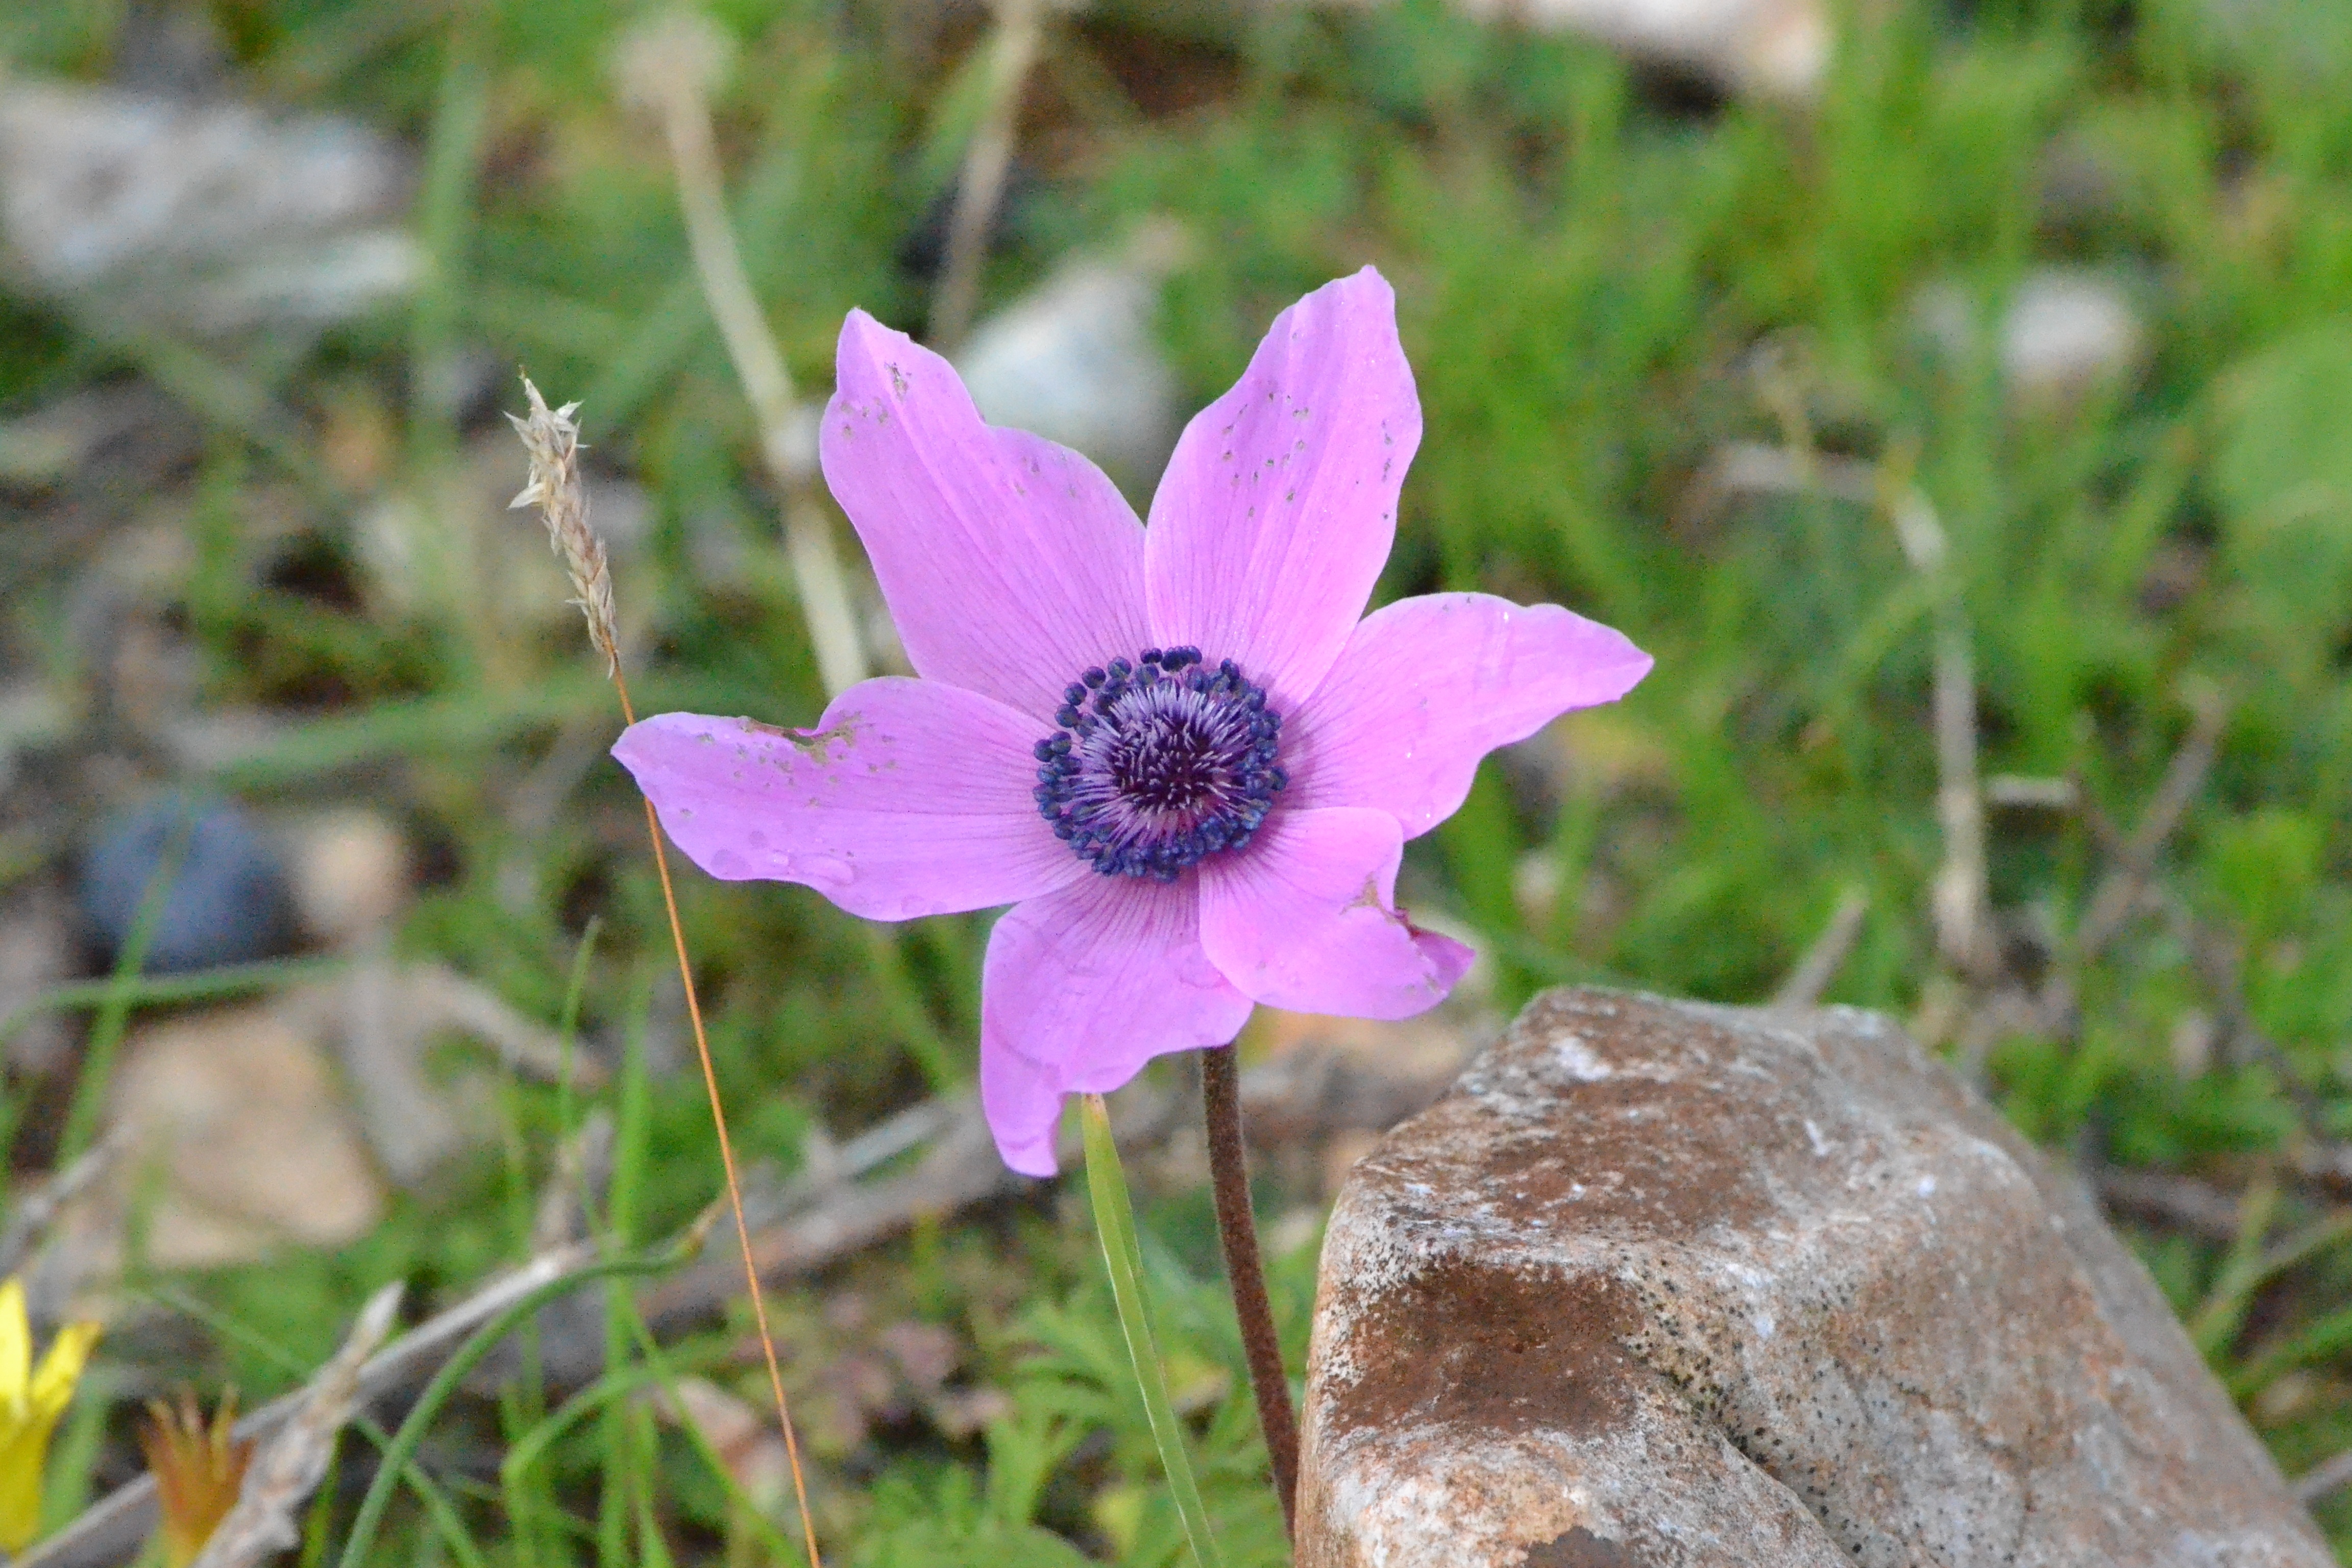
nature, plant, meadow, flower, petal, botany, flora, wildflower, macro photography, browse, flowering plant, antalya, plant stem, land plant, pink anemones, patara